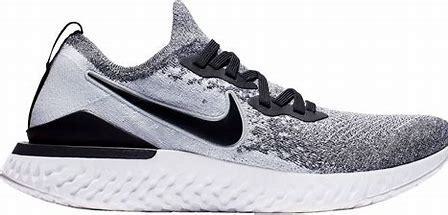
Brand: Nike
Model: Epic React Flyknit 2